Vizsla

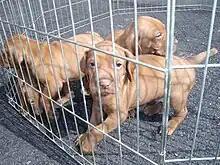
Vizsla puppies (about 2 months old).

A 2024 UK study found a life expectancy of 13.5 years for the breed compared to an average of 12.7 for purebreeds and 12 for crossbreeds.